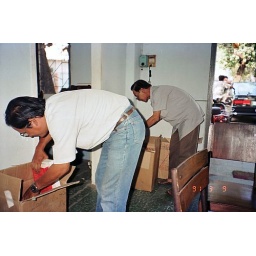
Finally, the books were packed in boxes to bring back to their libraries!